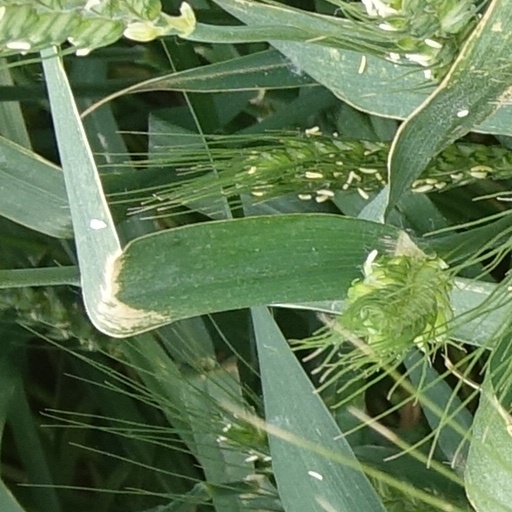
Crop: wheat